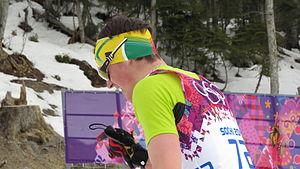
Vytautas Strolia, né le 28 novembre 1992 à Anykščiai, est un fondeur et biathlète lituanien.